ChromeOS

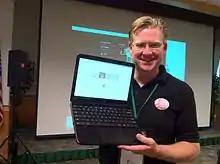
A Chromebook

Laptops running ChromeOS are known collectively as "Chromebooks". The first was the CR-48, a reference hardware design that Google gave to testers and reviewers beginning in December 2010. Retail machines followed in May 2011. A year later, in May 2012, a desktop design marketed as a "Chromebox" was released by Samsung. In March 2015 a partnership with AOPEN was announced and the first commercial Chromebox was developed.